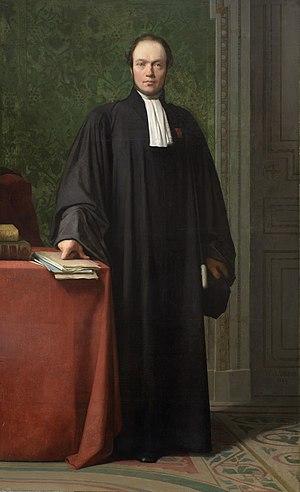
Peinture
Gustave Louis Adolphe Victor Aristide Charles Chaix d'Est-Ange est un avocat et homme politique français, né à Reims le 11 avril 1800, mort à Paris le 14 décembre 1876.